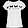
Label: T - shirt / top